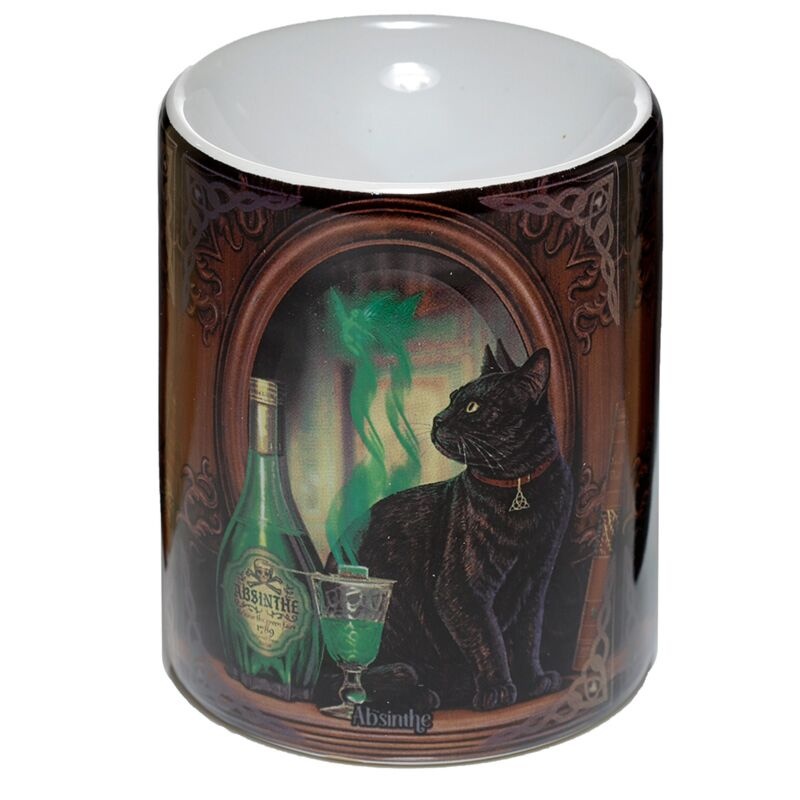
Lisa parker keramiek absinth kat geurbrander
Brand: Tormino
Category: Home & Garden > Kitchen & Dining > Barware > Absinthe Fountains